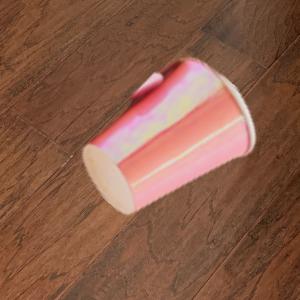
Label: cups